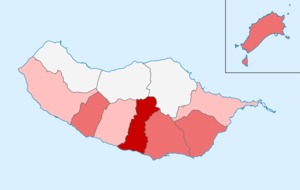
Cet article documente les pays et territoires africains touchés par le SARS-CoV-2 responsable de la pandémie de Covid-19 enregistrée pour la première fois en Asie de l'est à Wuhan. Il peut ne pas inclure toutes les réponses et mesures les plus récentes.